Falsettos

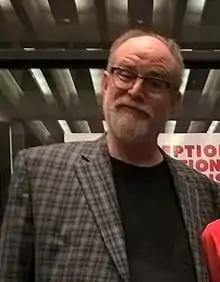
Finn's Jewish upbringing inspired themes in "Falsettos".

Jewish culture and identity plays a significant role in "Falsettos", humorously depicting "Jewish neuroses and self-deprecation." The stage version begins with the four male characters dressed in clothing from Biblical times before they remove these robes to reveal modern clothing. In the song, Marvin, Mendel, and Jason state that they are Jewish, while Whizzer specifies that he is half-Jewish. The first act, "March of the Falsettos", was originally intended to be titled "Four Jews in a Room Bitching" until Lapine insisted that Finn change the title. Writers Raymond and Zelda Knapp compared the depiction of the AIDS epidemic in "Falsettos" to the foreshadowing of the Holocaust in "Fiddler on the Roof", noting that both works show a relatively innocent atmosphere before tragedy strikes.